Oswald von Hoyningen-Huene

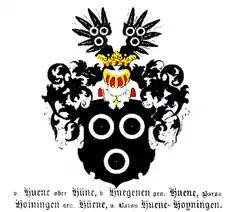

Oswald Theodor "Freiherr" von Hoyningen-Huene (born 29 July 1885 in Clarens, Switzerland; died on 26 August 1963 in Basel) was a German diplomat.